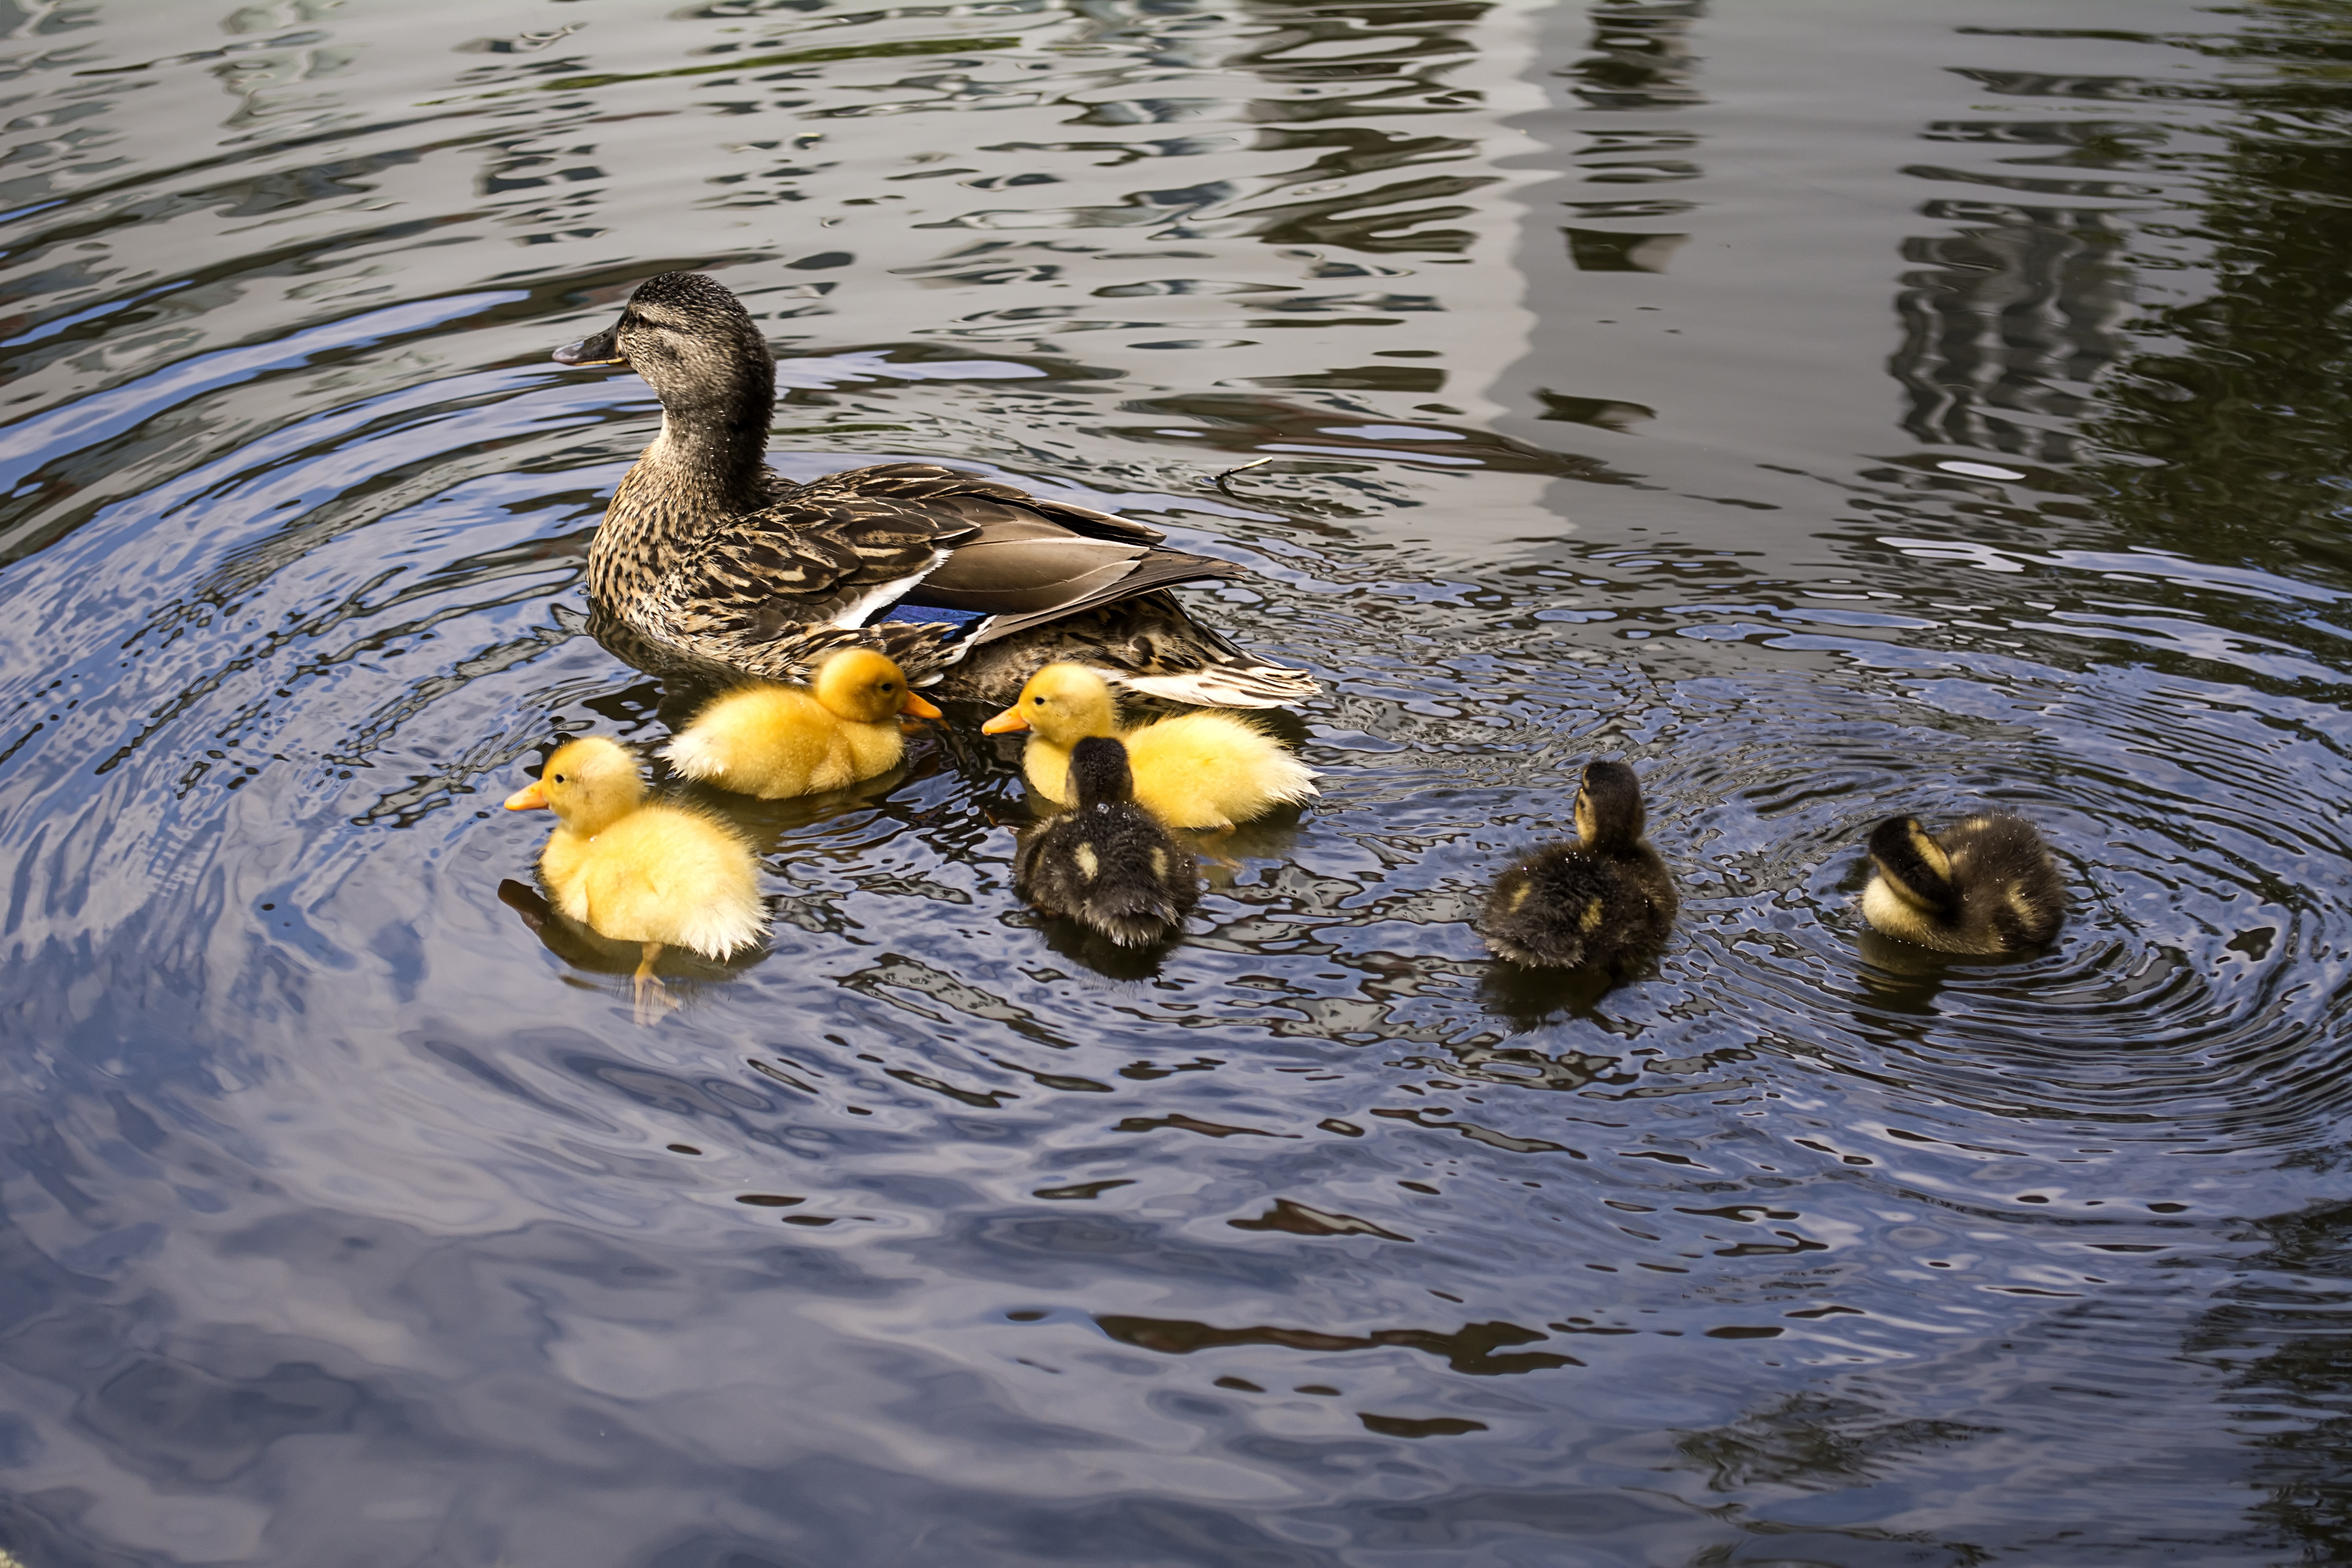
water, nature, bird, kid, animal, cute, pond, wildlife, wild, love, young, reflection, beak, small, park, yellow, baby, feather, fauna, motherhood, poultry, mother, happy, lovely, duck, little, vertebrate, funny, protection, waterfowl, water bird, mallard, ducklings, ducks geese and swans